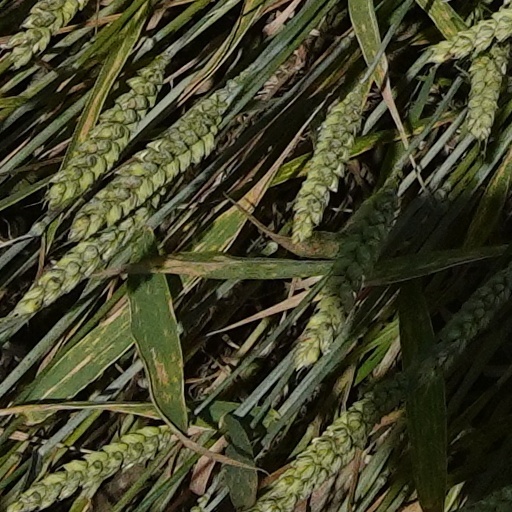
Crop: wheat